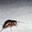
Label: cockroach